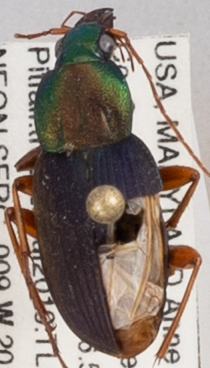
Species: Chlaenius emarginatus
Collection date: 2019-07-25
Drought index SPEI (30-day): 0.074
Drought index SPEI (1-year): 1.69
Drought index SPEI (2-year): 1.69